Andrew Strauss

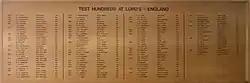
Strauss was added to the Lord's honours board for scoring a century on his Test debut

Strauss returned home to start the 2004 English season but was chosen to make his Test debut for England after Vaughan sustained a knee injury in the nets. The initial plan was to promote Mark Butcher to the vacant opening batsman position and include Paul Collingwood in the middle order. Butcher declined to move up the order and batted third, meaning Strauss was asked to open the batting and Collingwood missed out on a place in the side. Vaughan's injury turned out to be fortunate for Strauss who, in his first Test innings, top scored with 112 and contributed 82 in the second innings before being run out, with Nasser Hussain taking responsibility for the dismissal. This put Strauss on a series of exclusive lists including being the second English player to score a century on his debut at Lord's, third opener to score a hundred on debut, the fifteenth English player to score a century on his debut, the first since Graham Thorpe in 1993 and only the fourth English player to score a century and half century on his debut. Strauss also made the first dismissal of the Test, catching Stephen Fleming off Simon Jones and was awarded Man of The Match for his efforts. The performance by Strauss excelled his role as a filler for Vaughan, leading to Hussain retiring from cricket allowing for Vaughan to move down the order and Strauss retaining the role of opener opposite Marcus Trescothick. Strauss' form declined over the series, with one half century in the second Test and his first Test duck along with a six in the third Test.